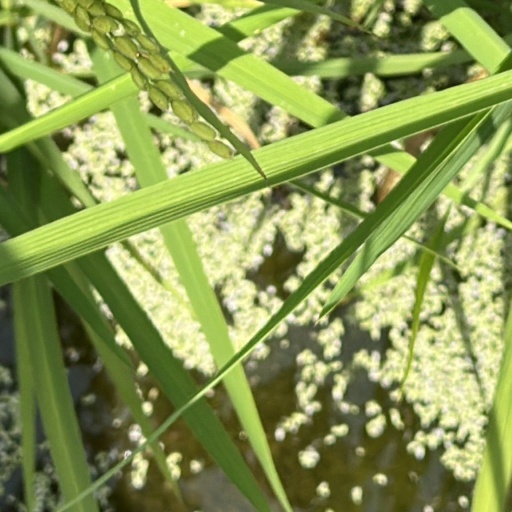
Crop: rice